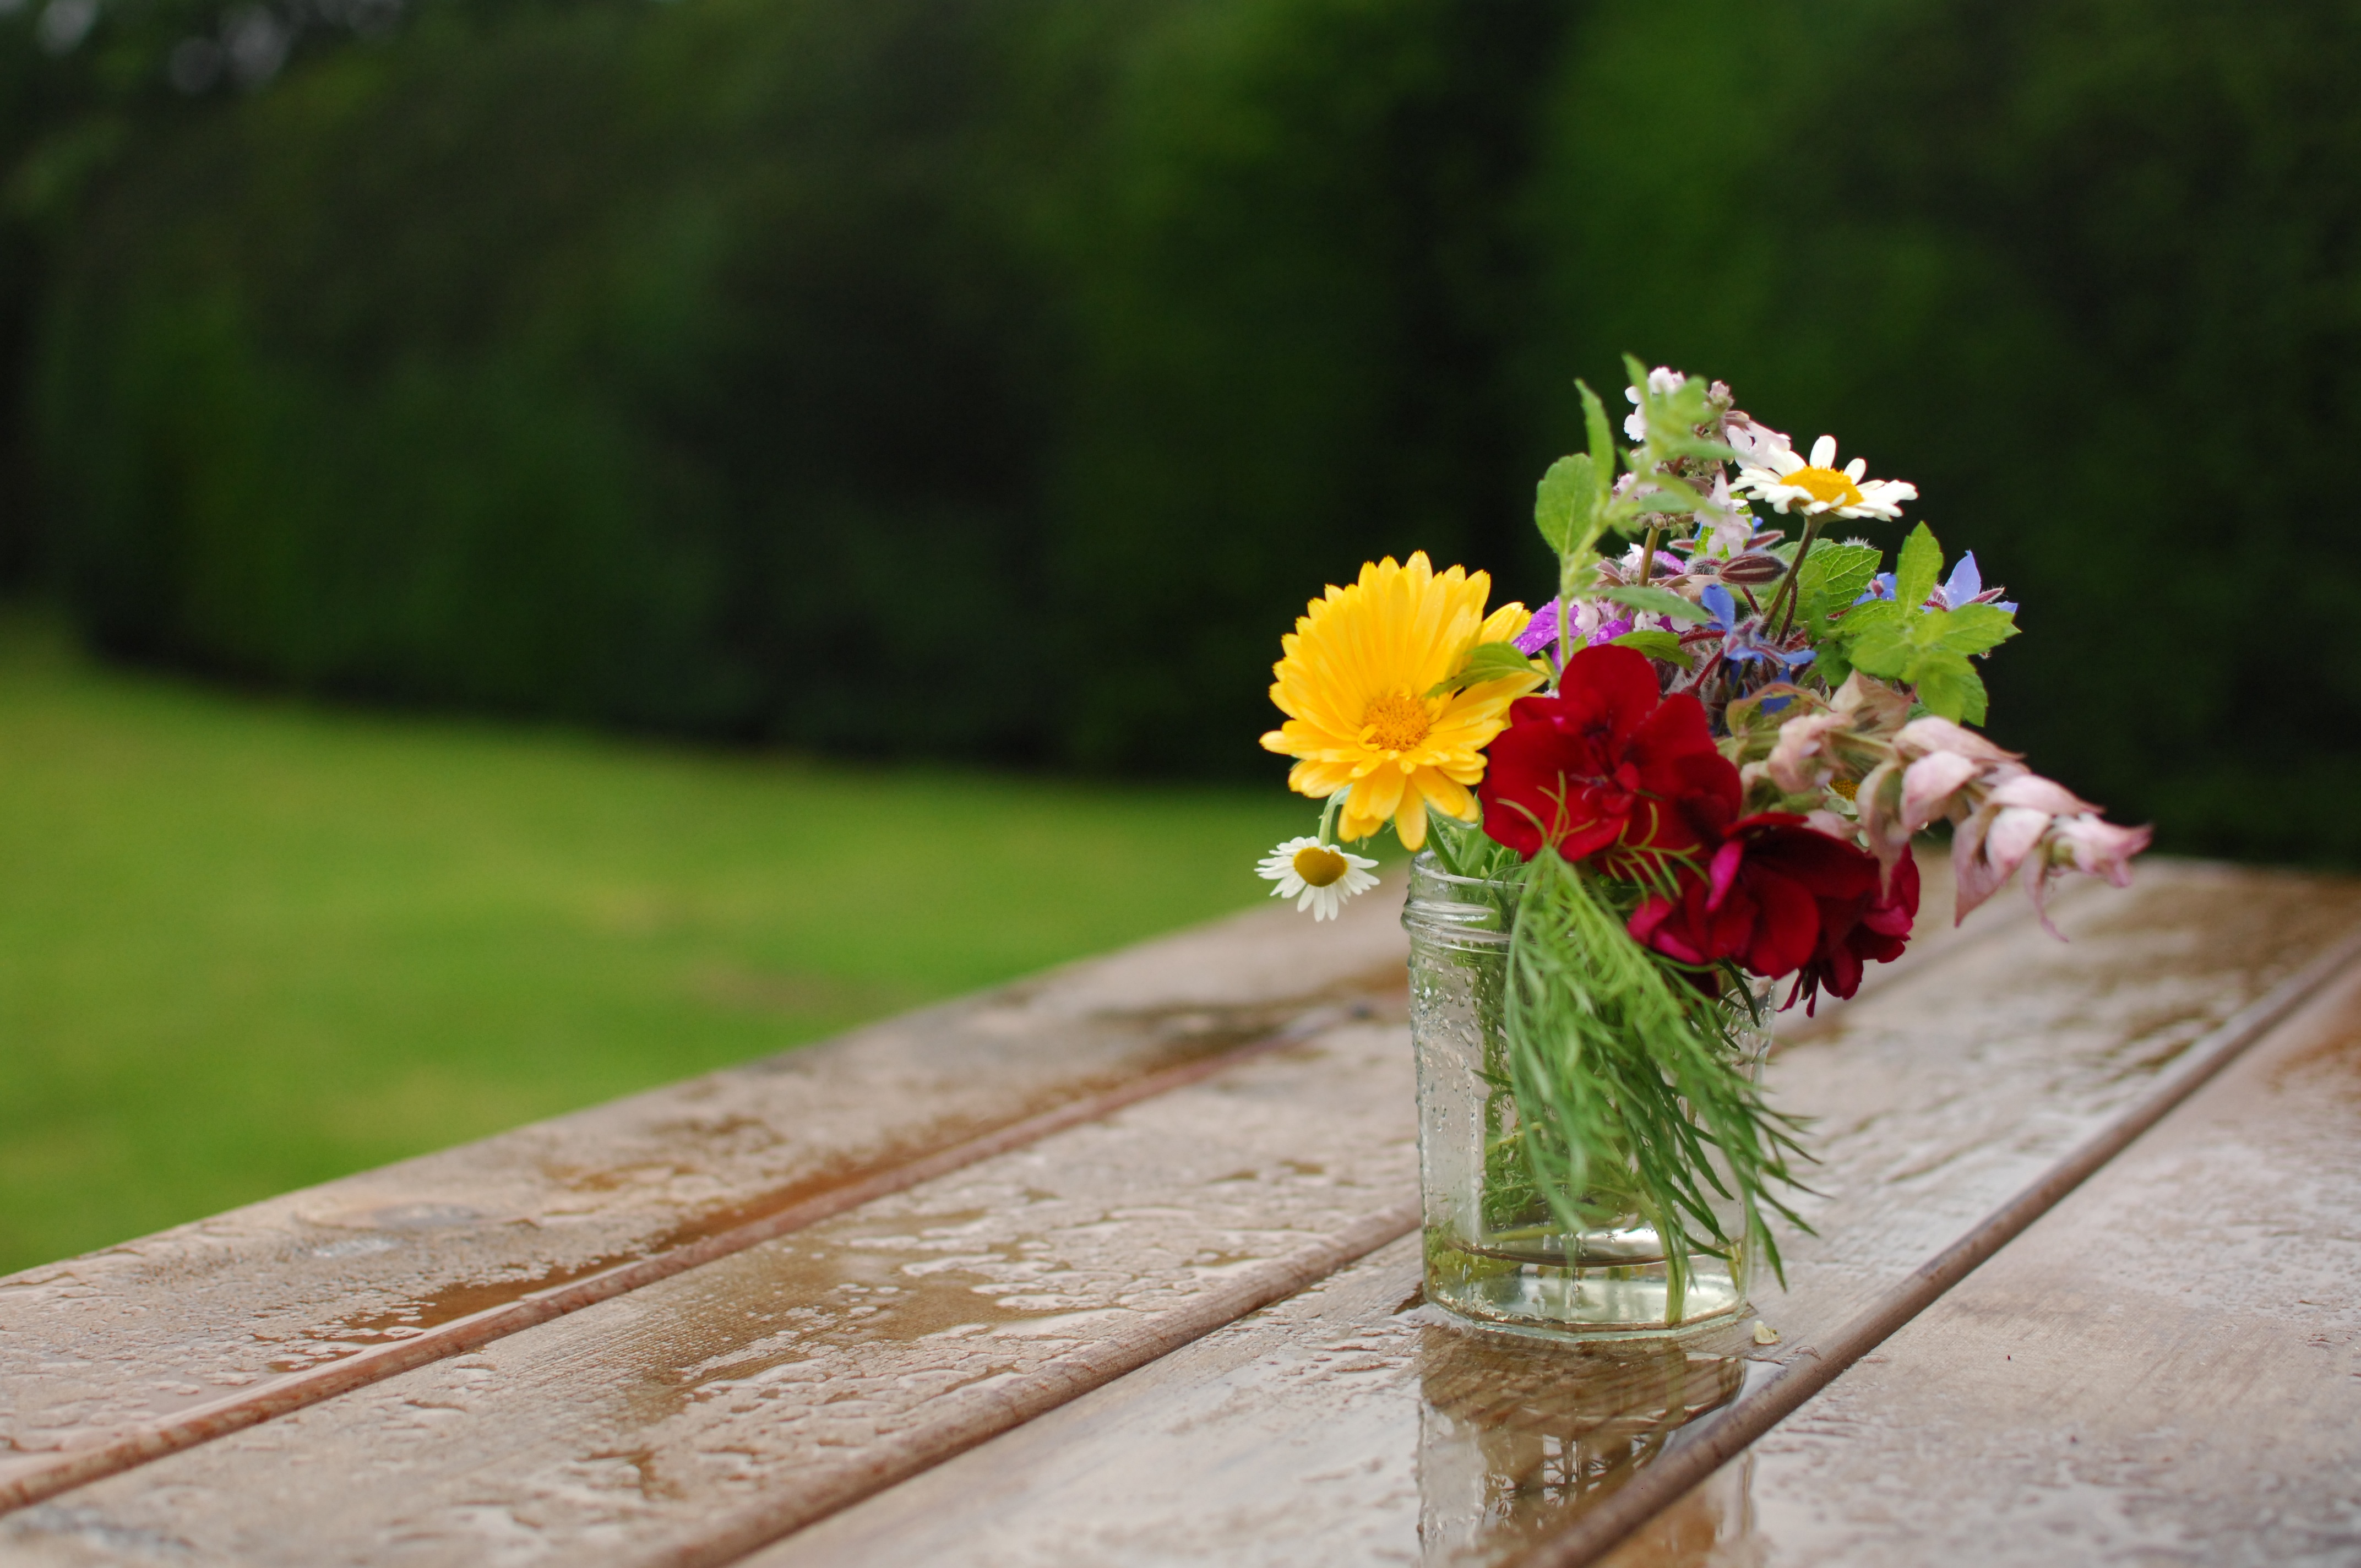
plant, leaf, flower, spring, green, yellow, flora, floristry, flower bouquet, floral design, flower arranging